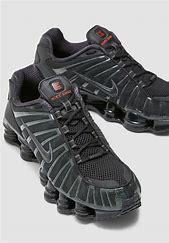
Brand: Nike
Model: Shox TL